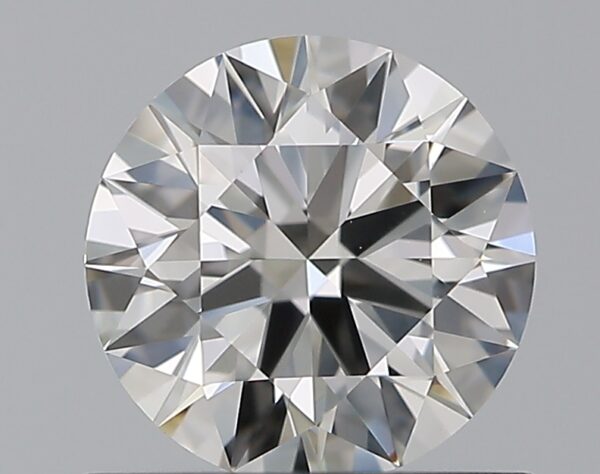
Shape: round
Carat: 0.71
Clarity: VVS1
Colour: H
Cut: EX
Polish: EX
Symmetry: EX
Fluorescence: N
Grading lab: GIA
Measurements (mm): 5.8 x 5.83 x 3.48